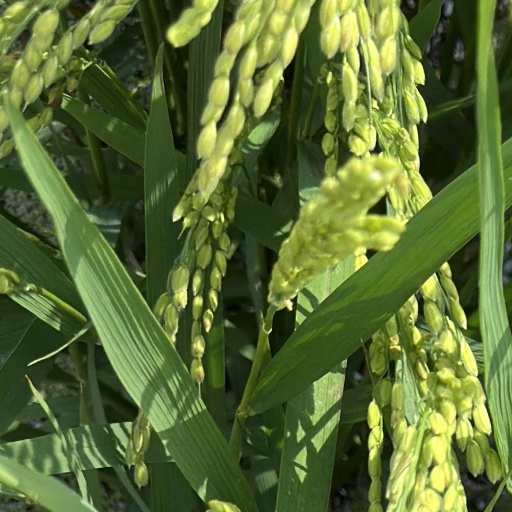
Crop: rice